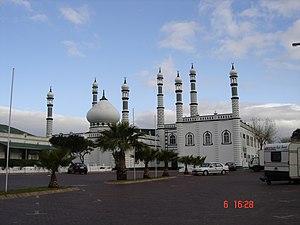
L'islam est présent en Afrique du Sud depuis la période pré-coloniale. Il est venu par des contacts avec des marchands moyen-orientaux et d'Afrique de l'Est. Beaucoup de musulmans sud-africains sont des « coloured », notamment ceux dont les ancêtres sont venus comme esclaves de l'archipel indonésien : les Malais du Cap. D'autres musulmans, comme au Kwazulu-Natal, sont d'ethnie indienne : leurs ancêtres sont venus d'Asie du Sud comme marchands. La tradition musulmane sud-africaine apparaît en 1668 avec l'arrivée du cheikh Abdurahman Matebe Shah, un Malais de Sumatra. Ensuite, c'est sous la domination coloniale que l'islam s'est structuré. La mosquée la plus ancienne du pays est la mosquée Awwal, construite en 1798 au Cap.